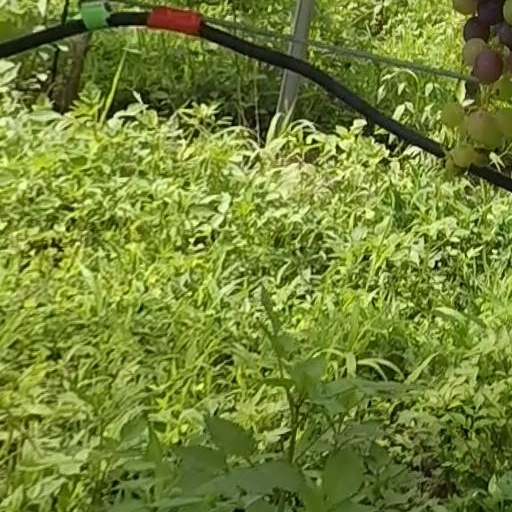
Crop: grape